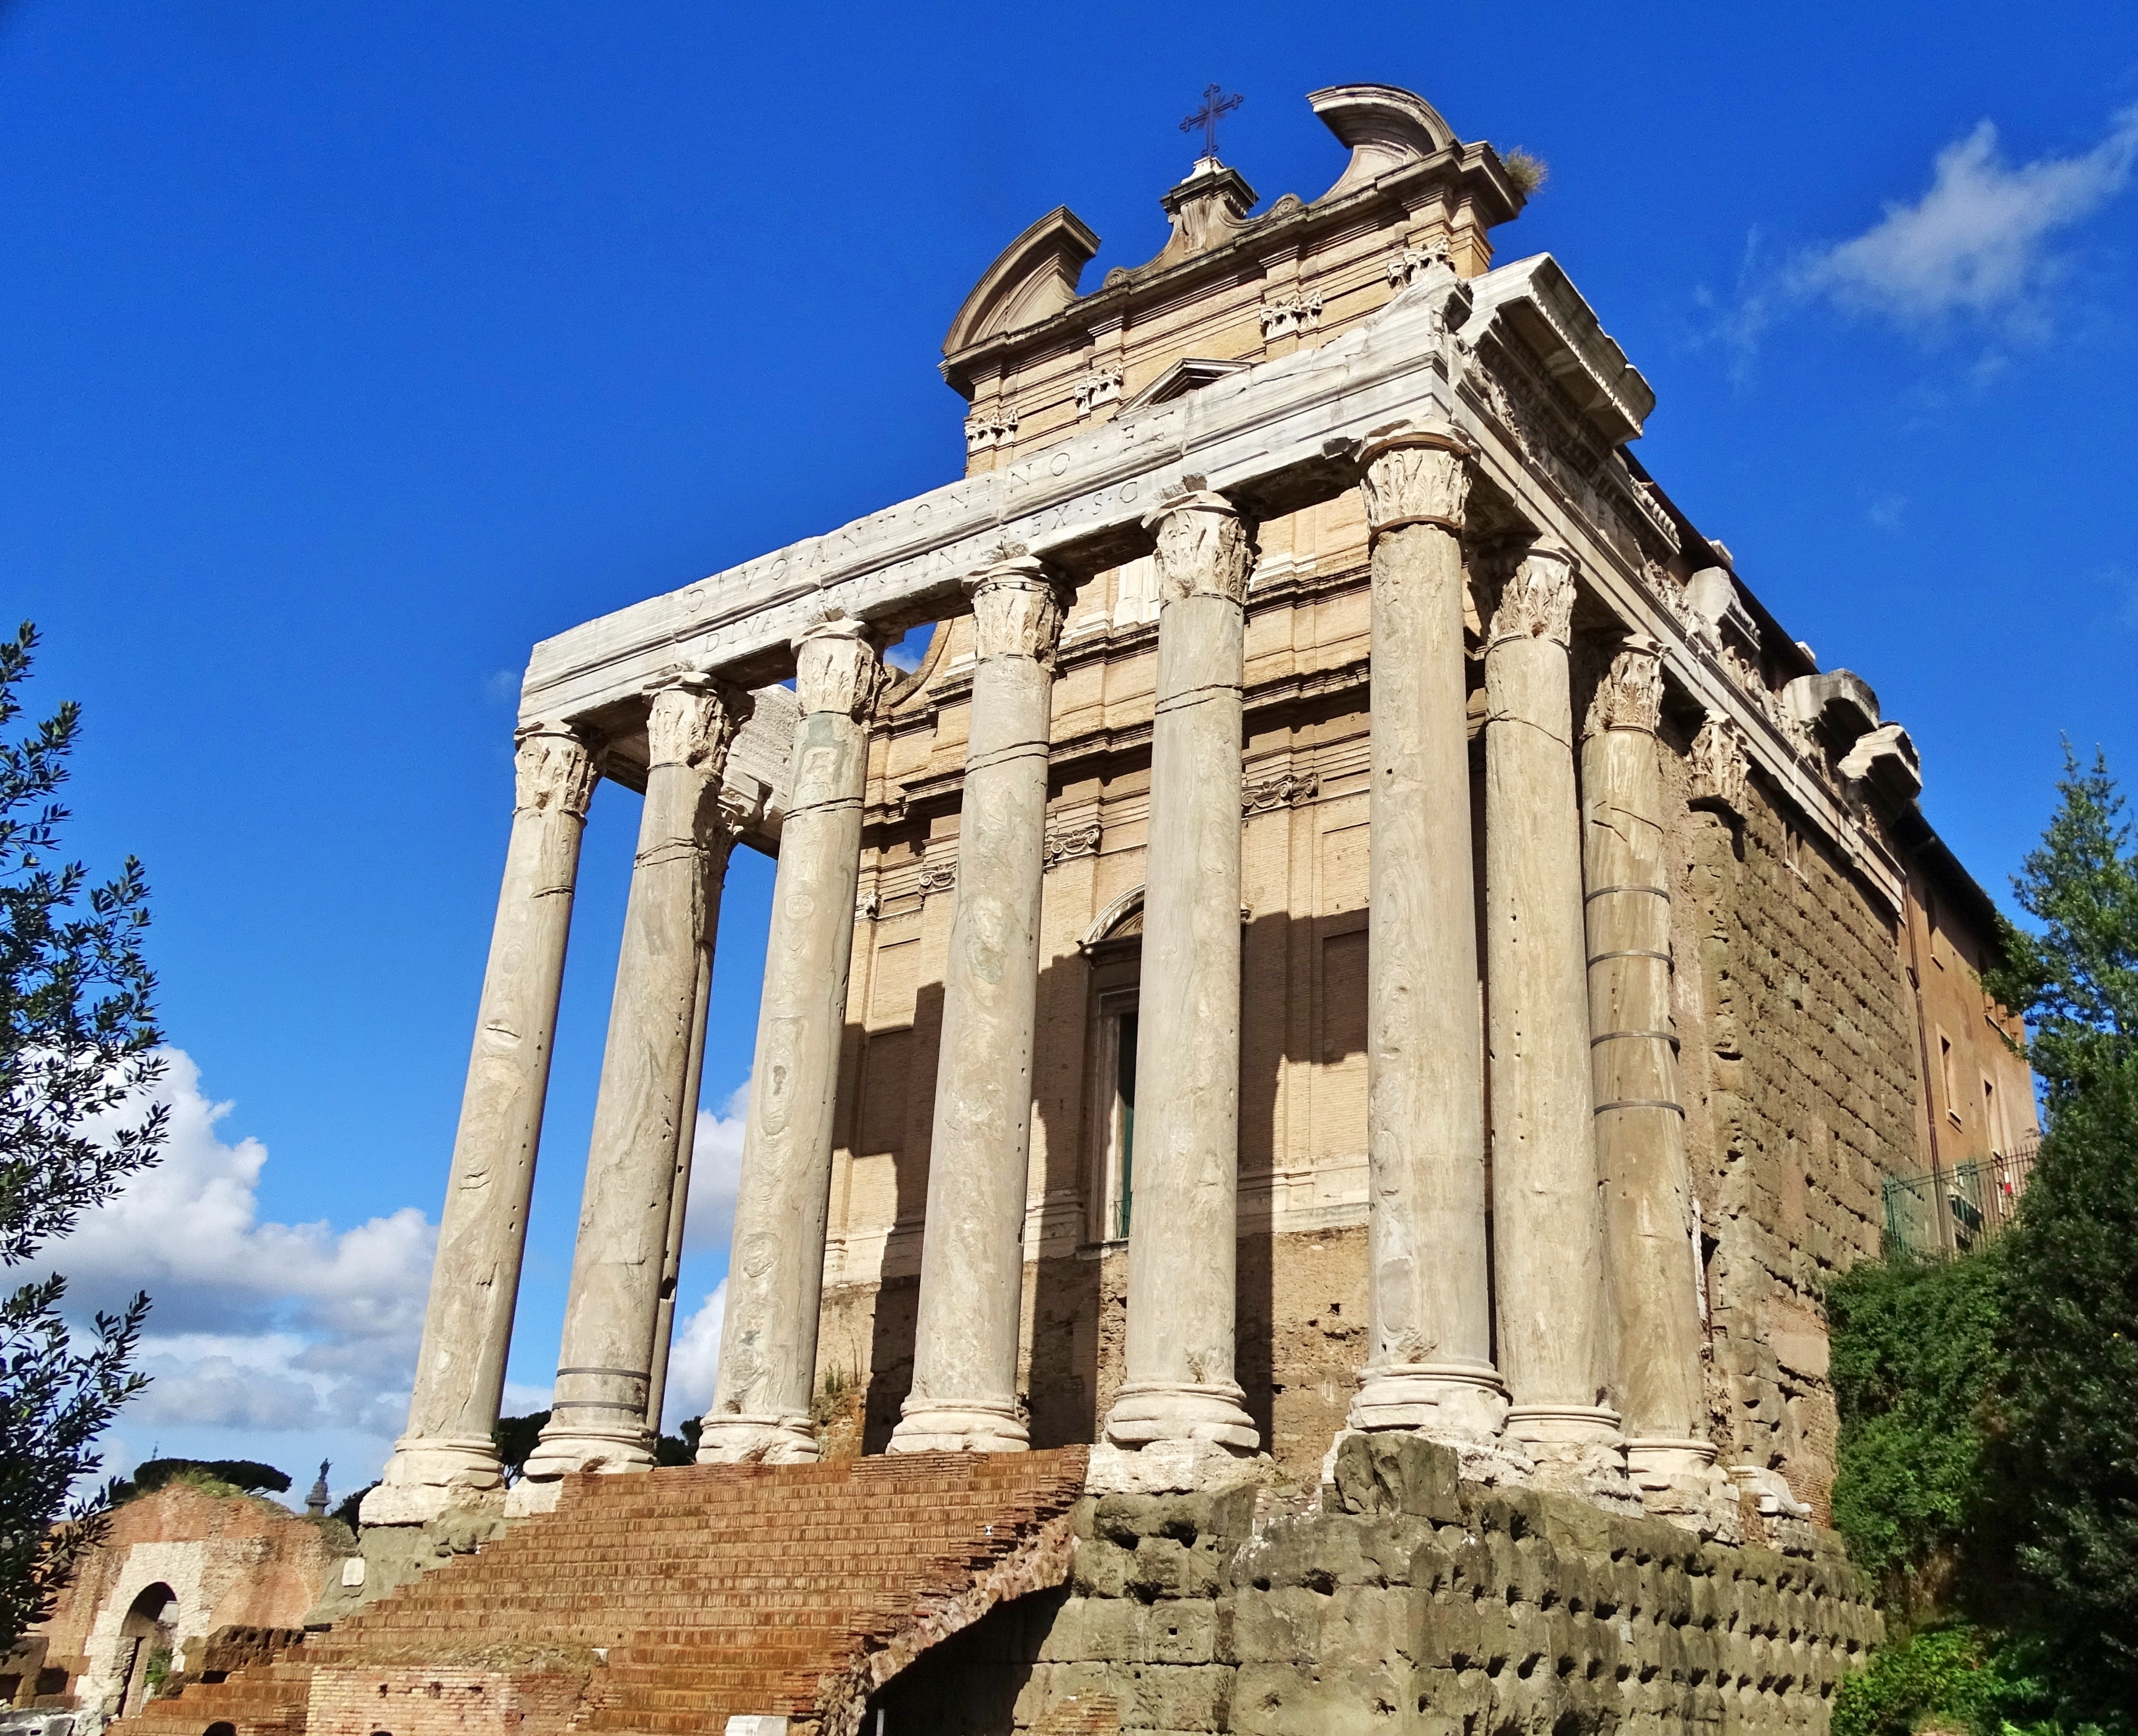
architecture, antique, building, old, monument, downtown, landmark, italy, ruin, tourism, place of worship, colosseum, places of interest, arena, rome, ruins, roman, romans, historically, columnar, forum, ancient rome, archaeological site, unesco world heritage site, roman temple, historic site, ancient history, ancient structures, ancient roman architecture, ancient greek temple